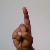
The image shows a hand gesture representing the letter 'D' in Indian Sign Language.